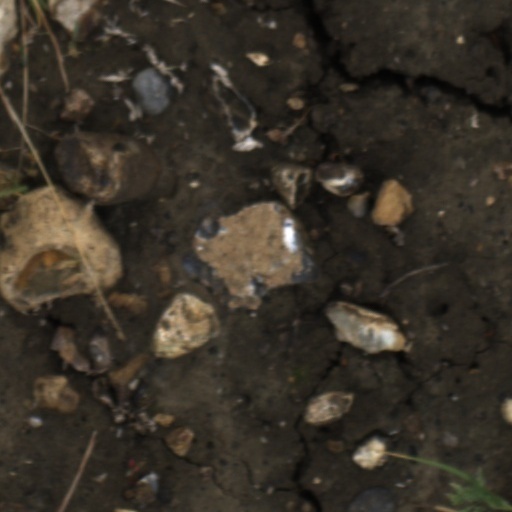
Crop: wheat